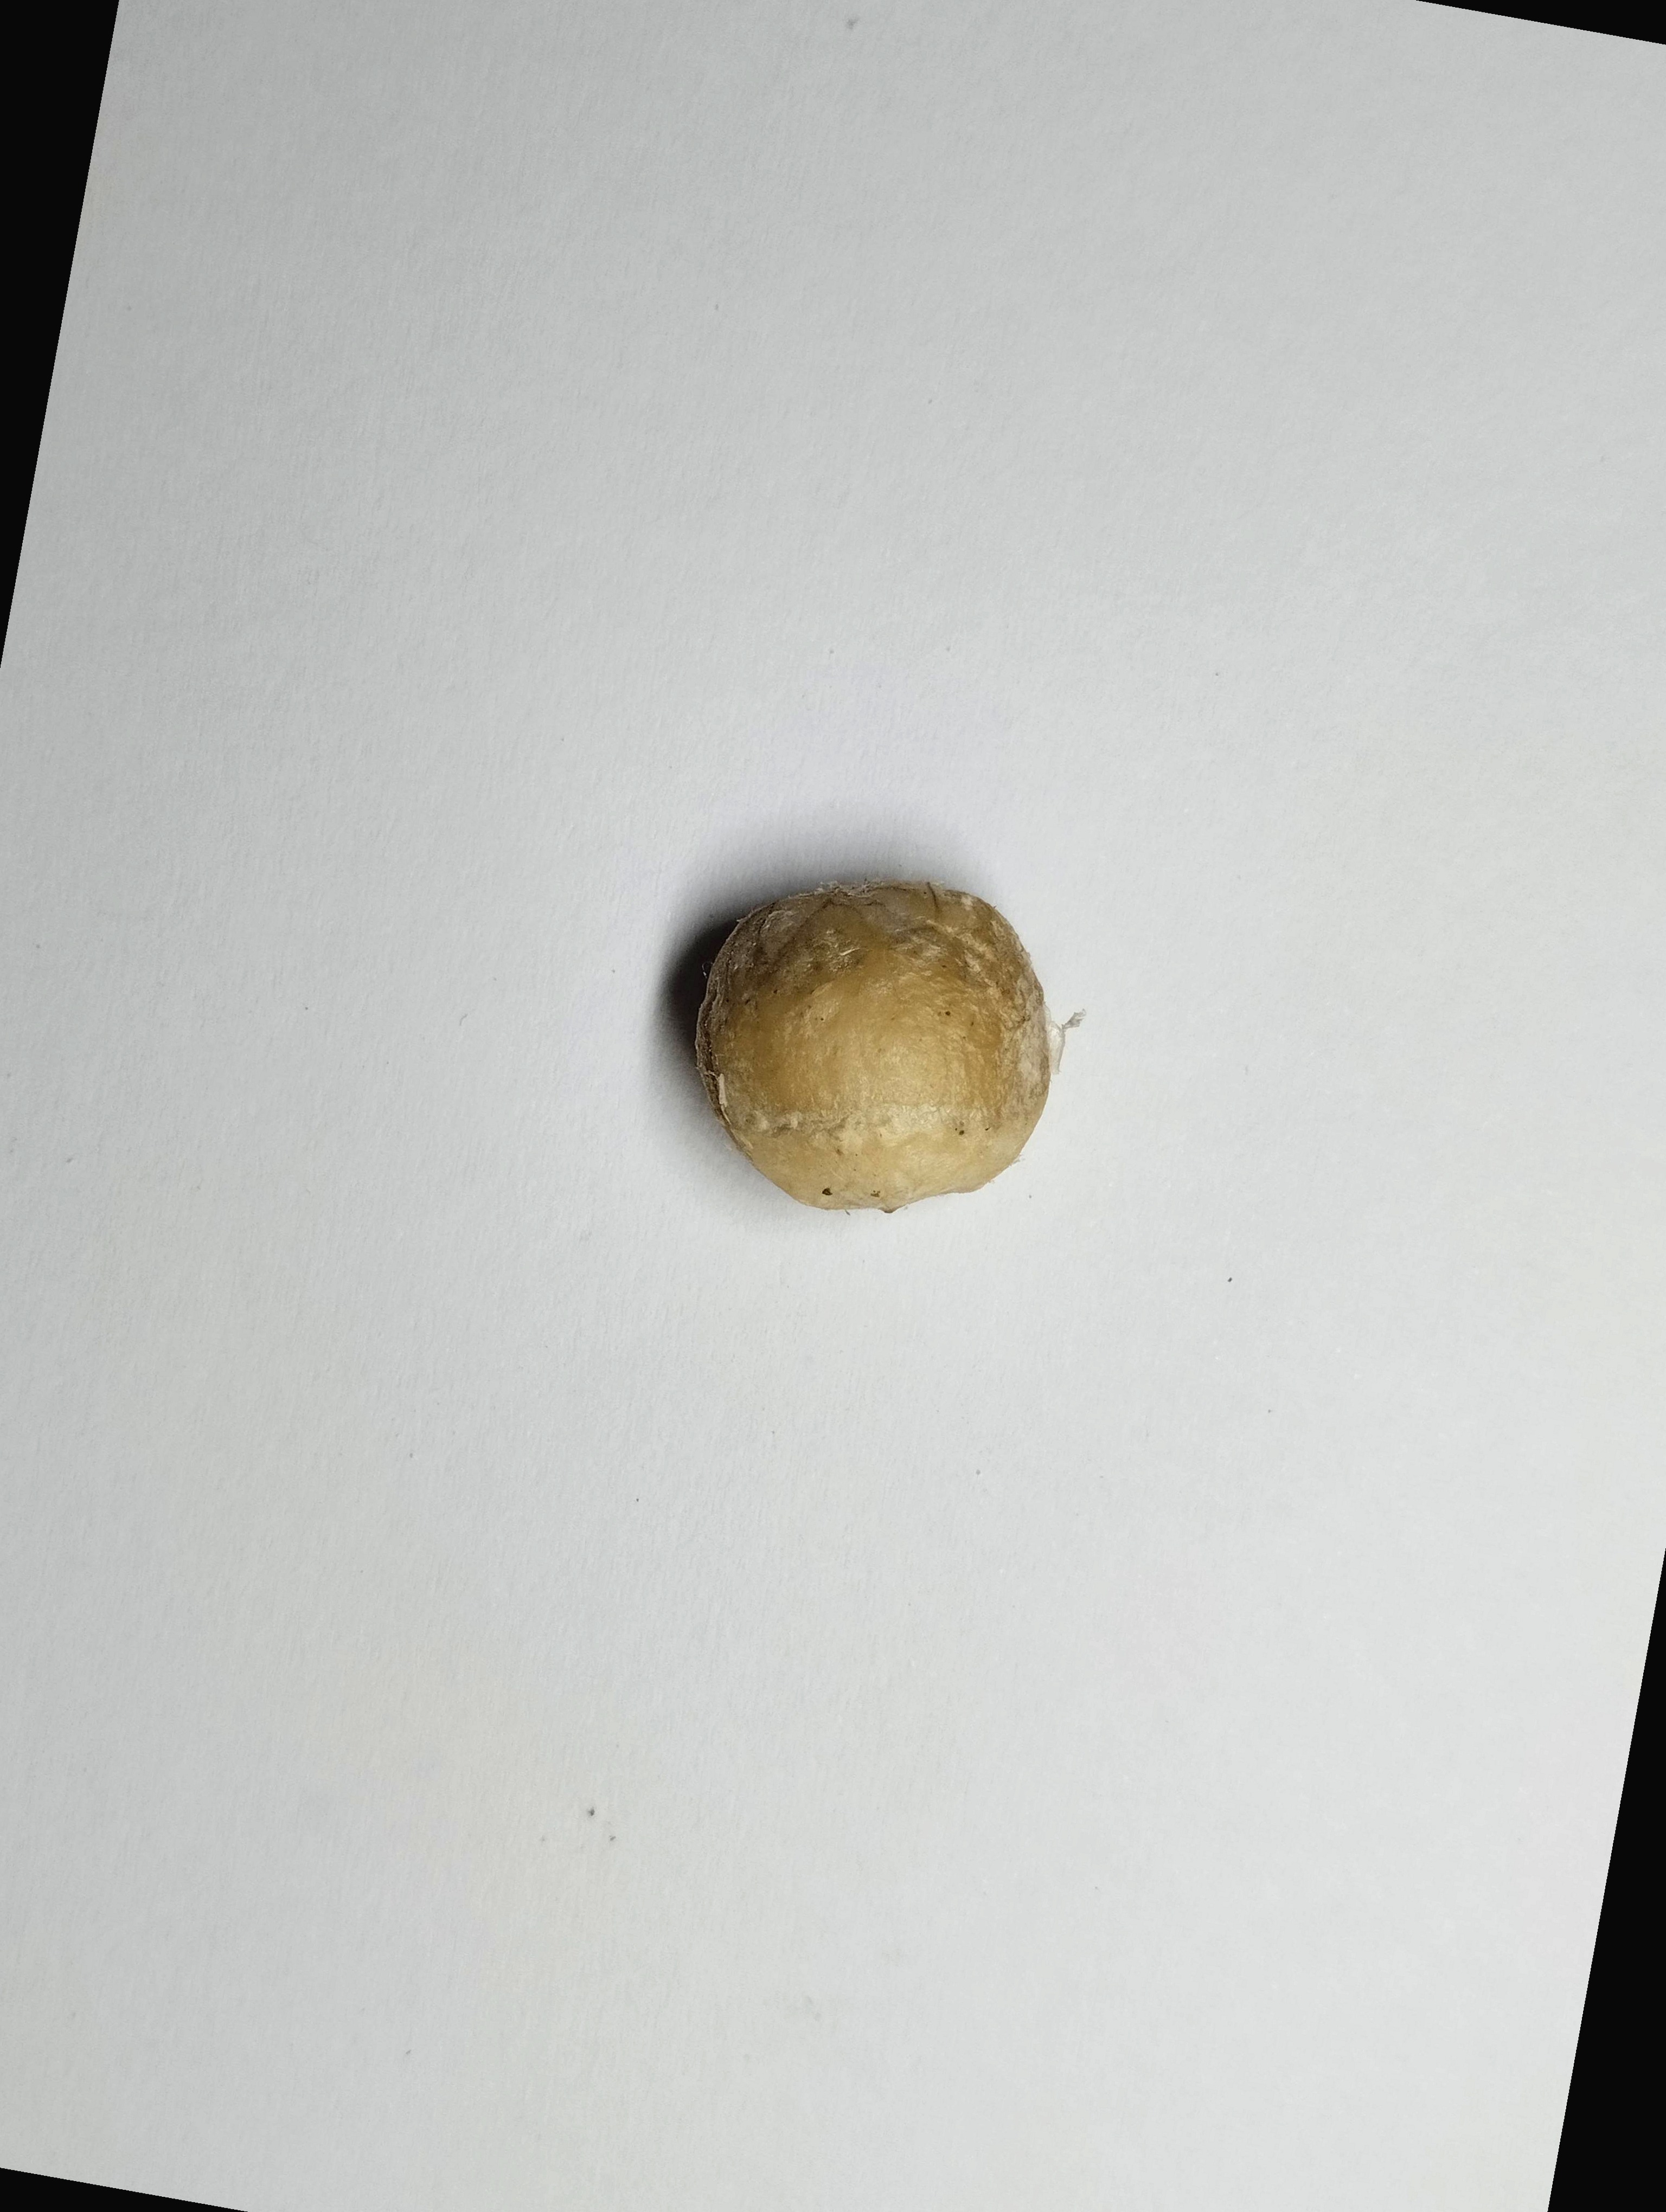
Label: bagus (good seed)